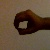
The image shows a hand gesture representing the number 0 in Indian Sign Language.